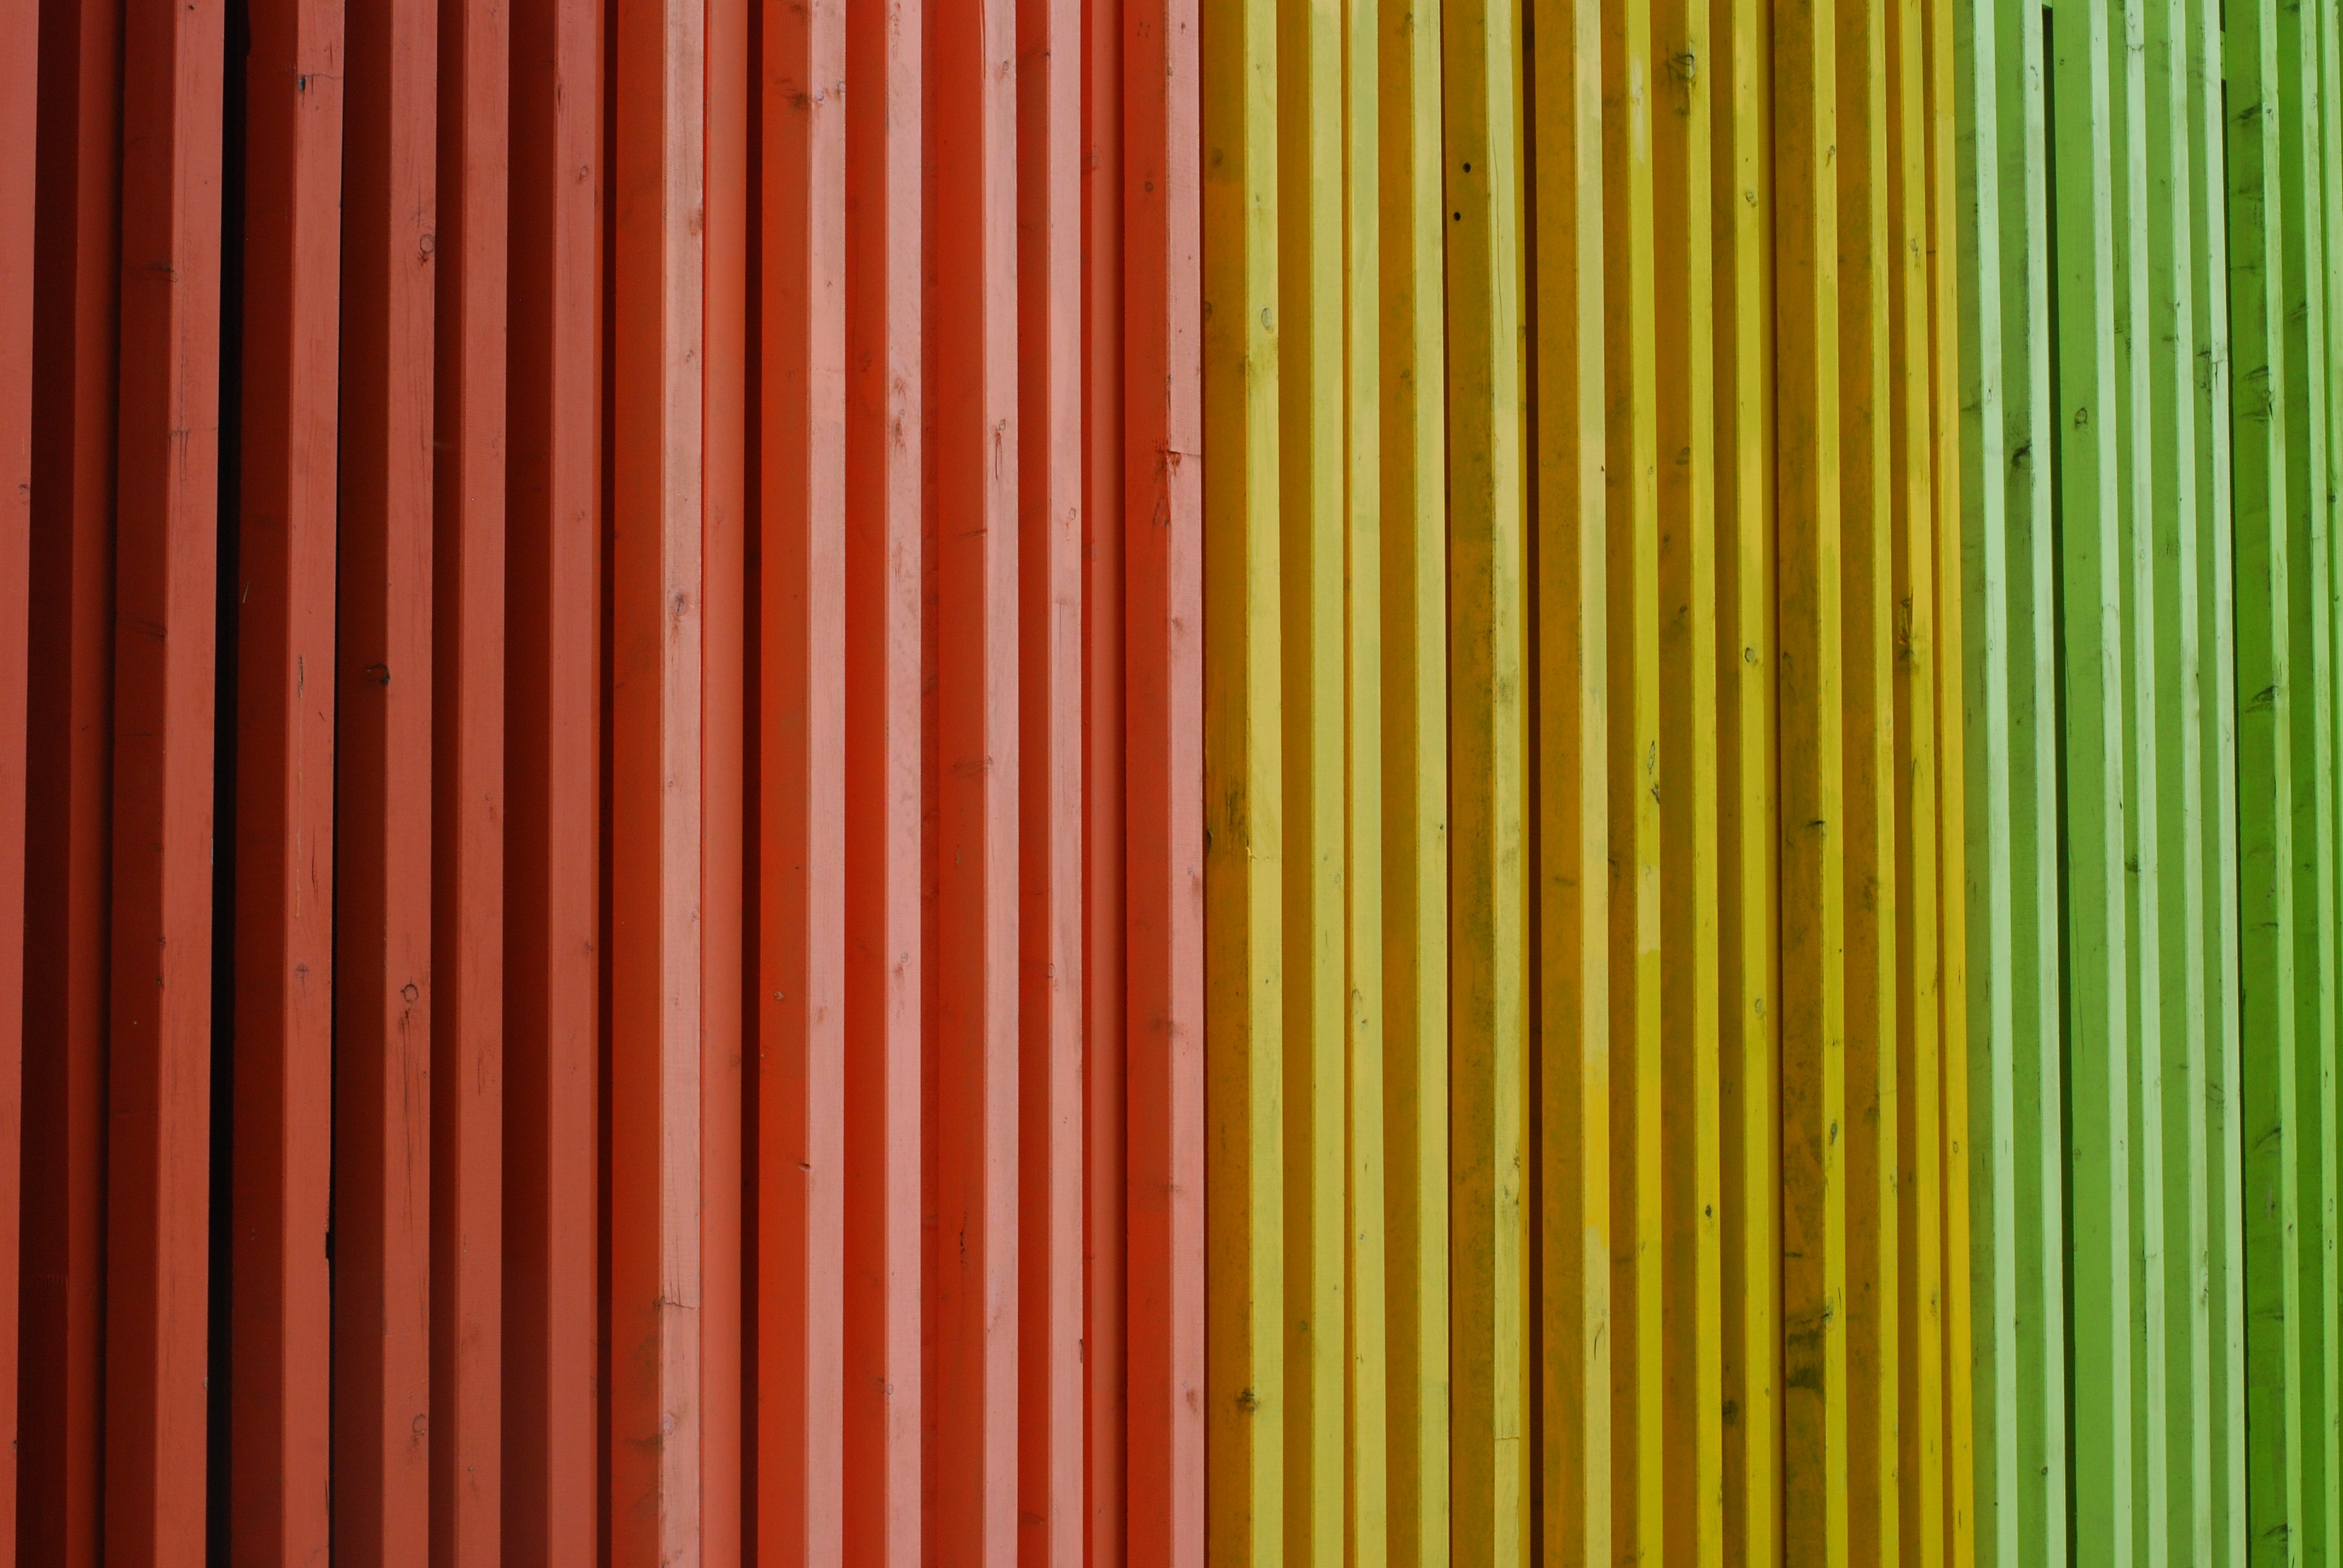
wood, texture, plank, leaf, wall, pattern, line, green, color, natural, circle, interior design, design, wooden, shape, window covering